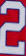
Number: 2